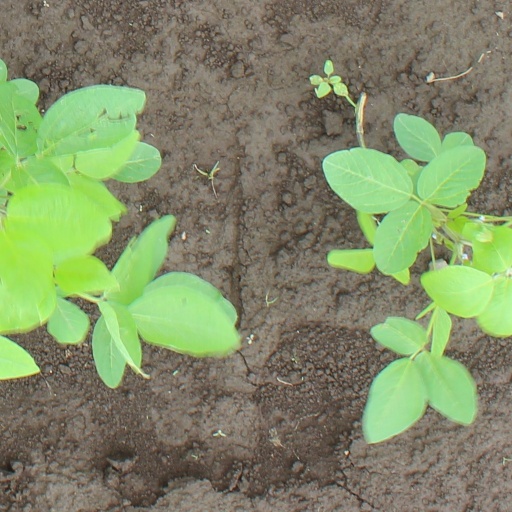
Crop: soybean